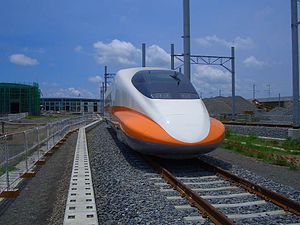
Højhastighedstog / Galleri
Højhastighedstog er tog, der kører på højhastighedsjernbaner med langt mellem stoppene.